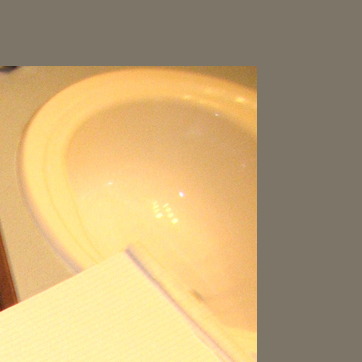
Material: ceramic